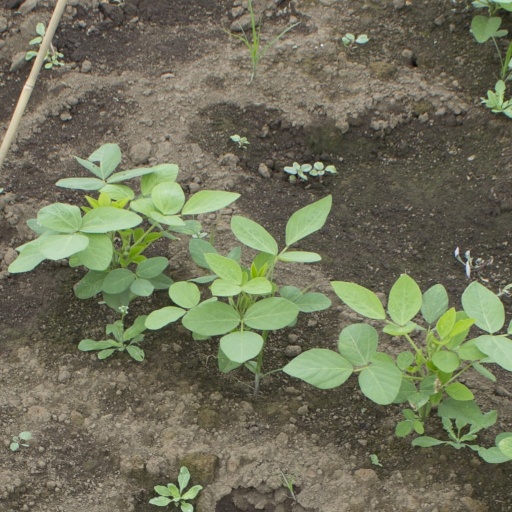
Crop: soybean